Gone with the River

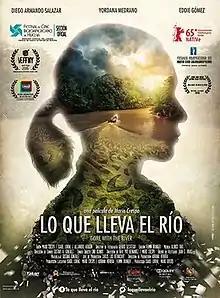
Film poster

Gone with the River is a 2015 Venezuelan drama film directed by Mario Crespo. The film is spoken in Warao. It was selected as the Venezuelan entry for the Best Foreign Language Film at the 88th Academy Awards but it was not nominated.